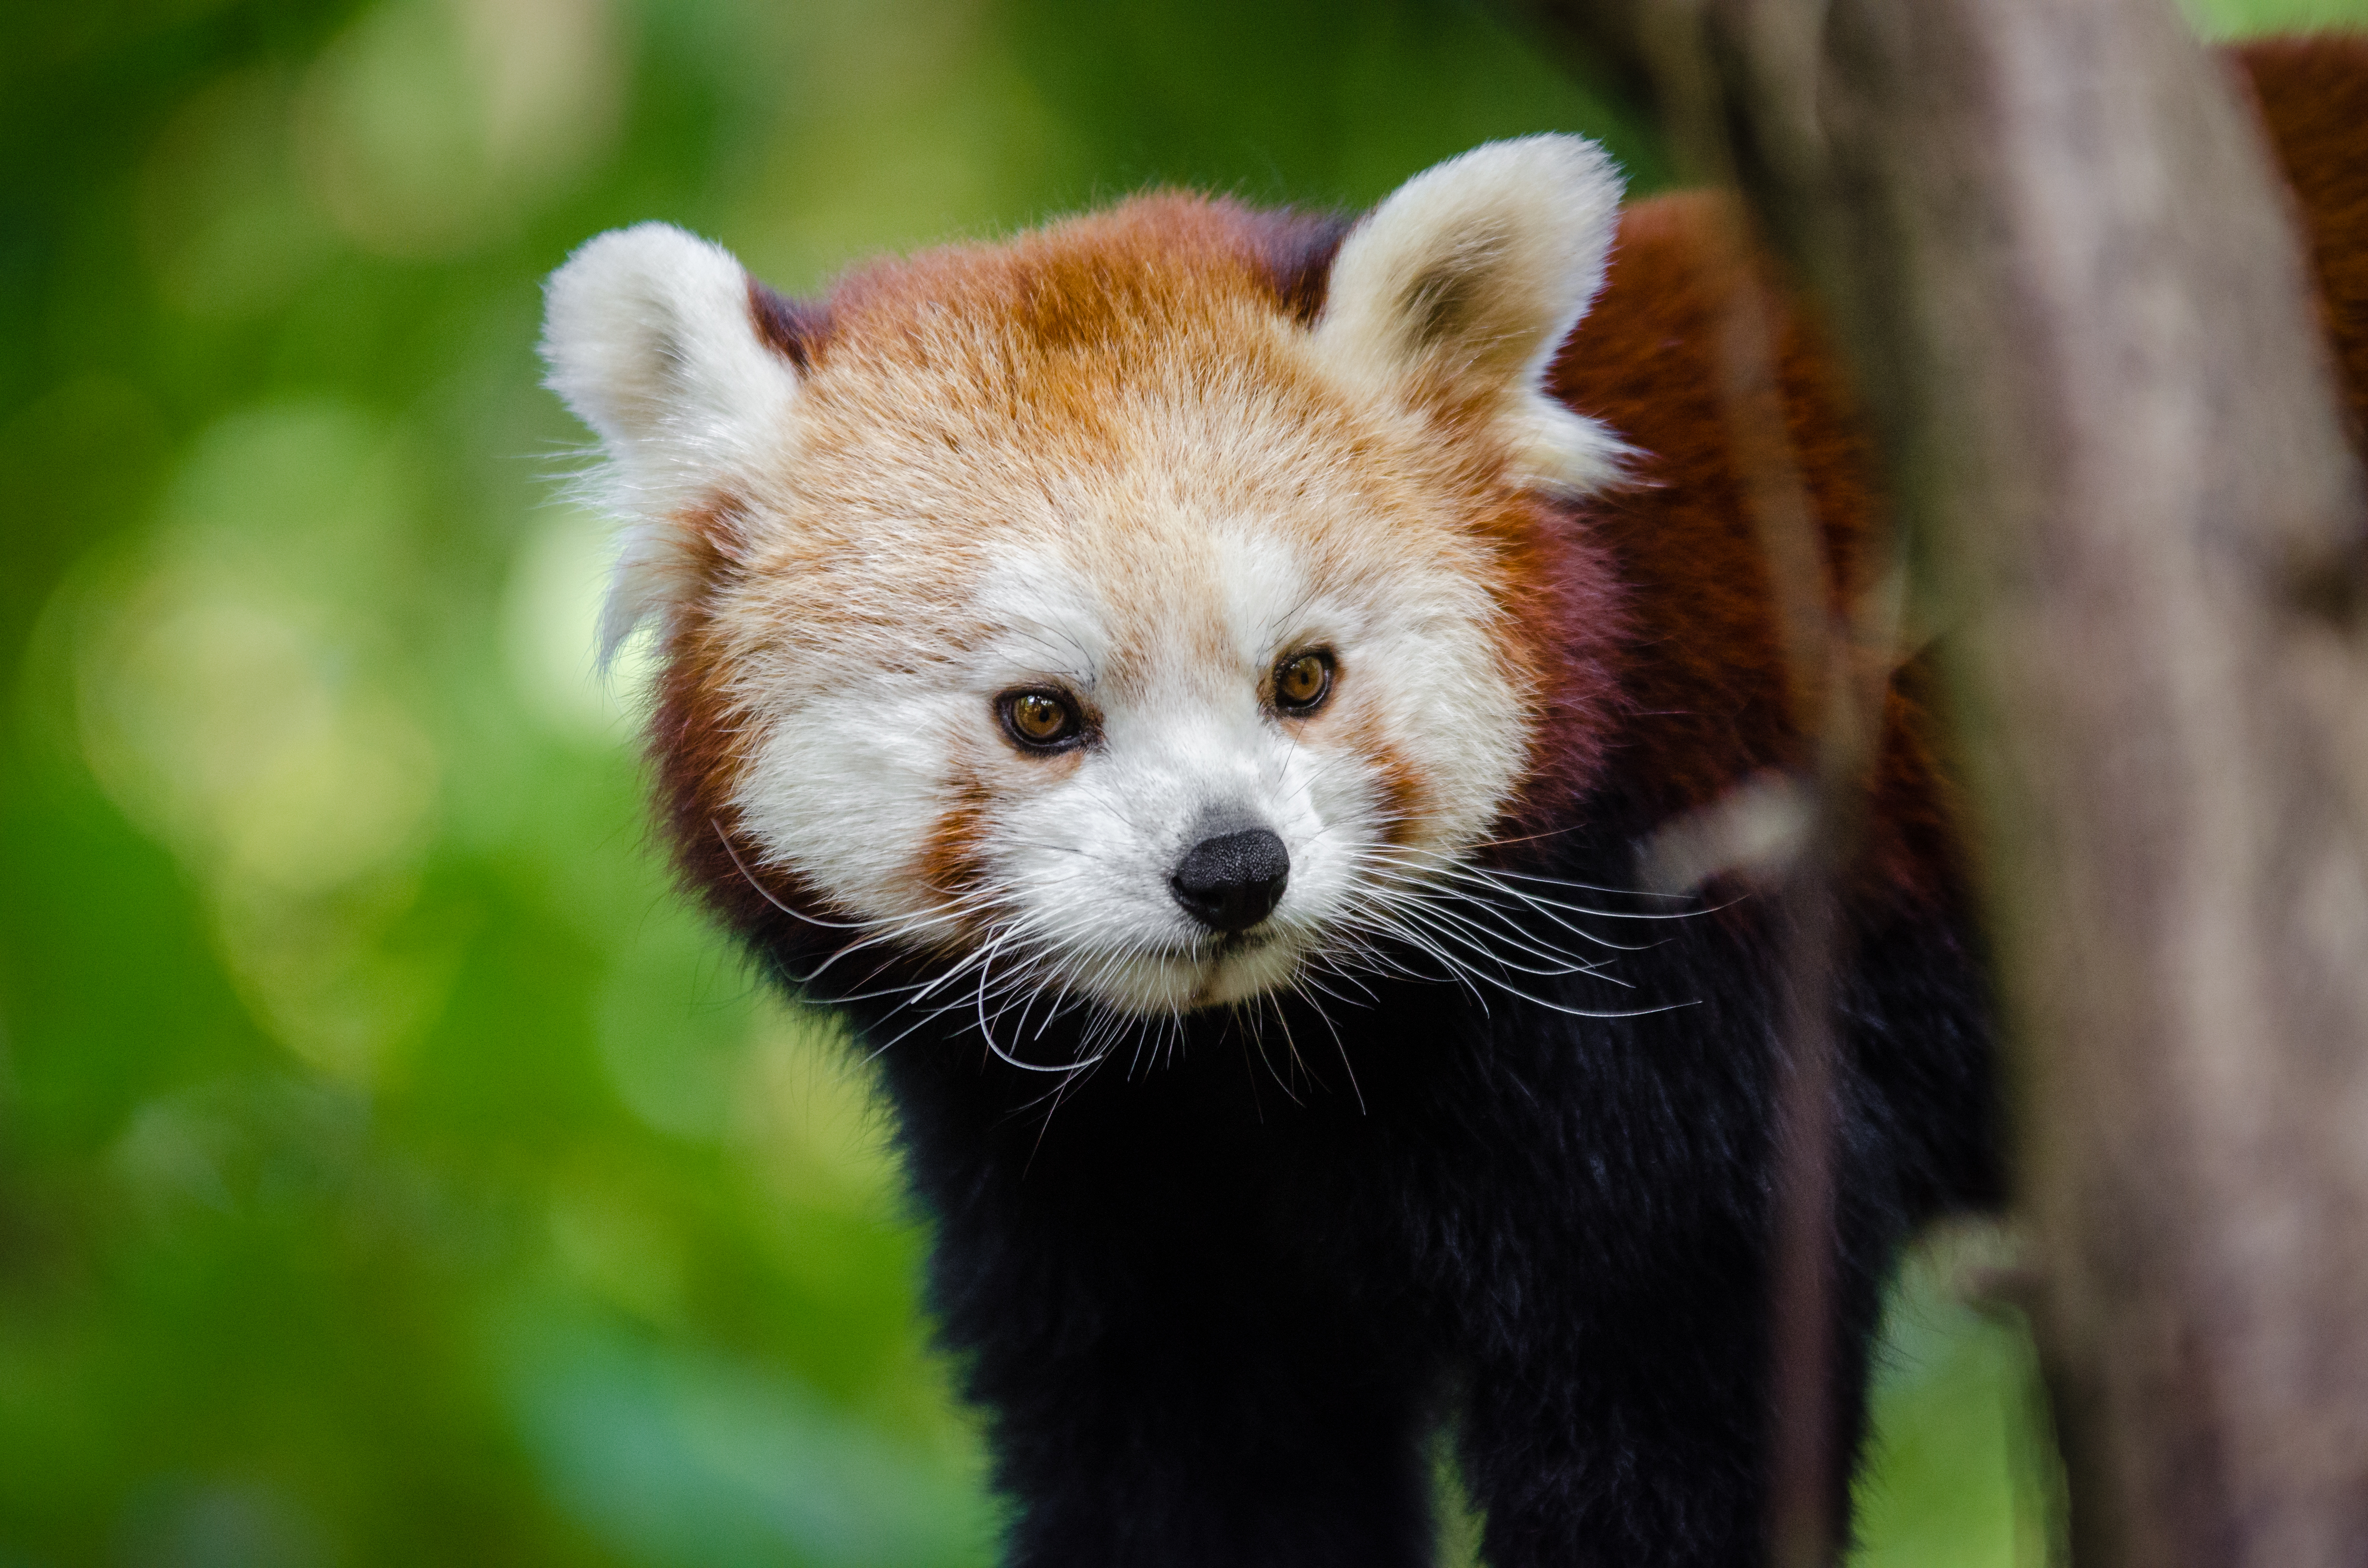
tree, nature, bokeh, blur, field, vintage, sweet, feet, animal, cute, female, wildlife, zoo, fur, orange, young, spring, green, high, red, foot, mammal, nikon, fauna, red panda, panda, 2015, face, nose, whiskers, paw, tail, animals, ears, endangered, vertebrate, germany, deutschland, frhling, natur, paws, tier, depth, iso, ss, depthoffield, fell, grn, gesicht, baum, adorable, bamboo, d7000, roter, kleiner, niedlich, sues, suess, species, bedrohte, tierart, tierpark, weiblich, jungtier, jung, ohren, schwanz, nase, bedroht, ailurus, fulgens, mozilla, firefox, wochenende, weekend, carnivoran